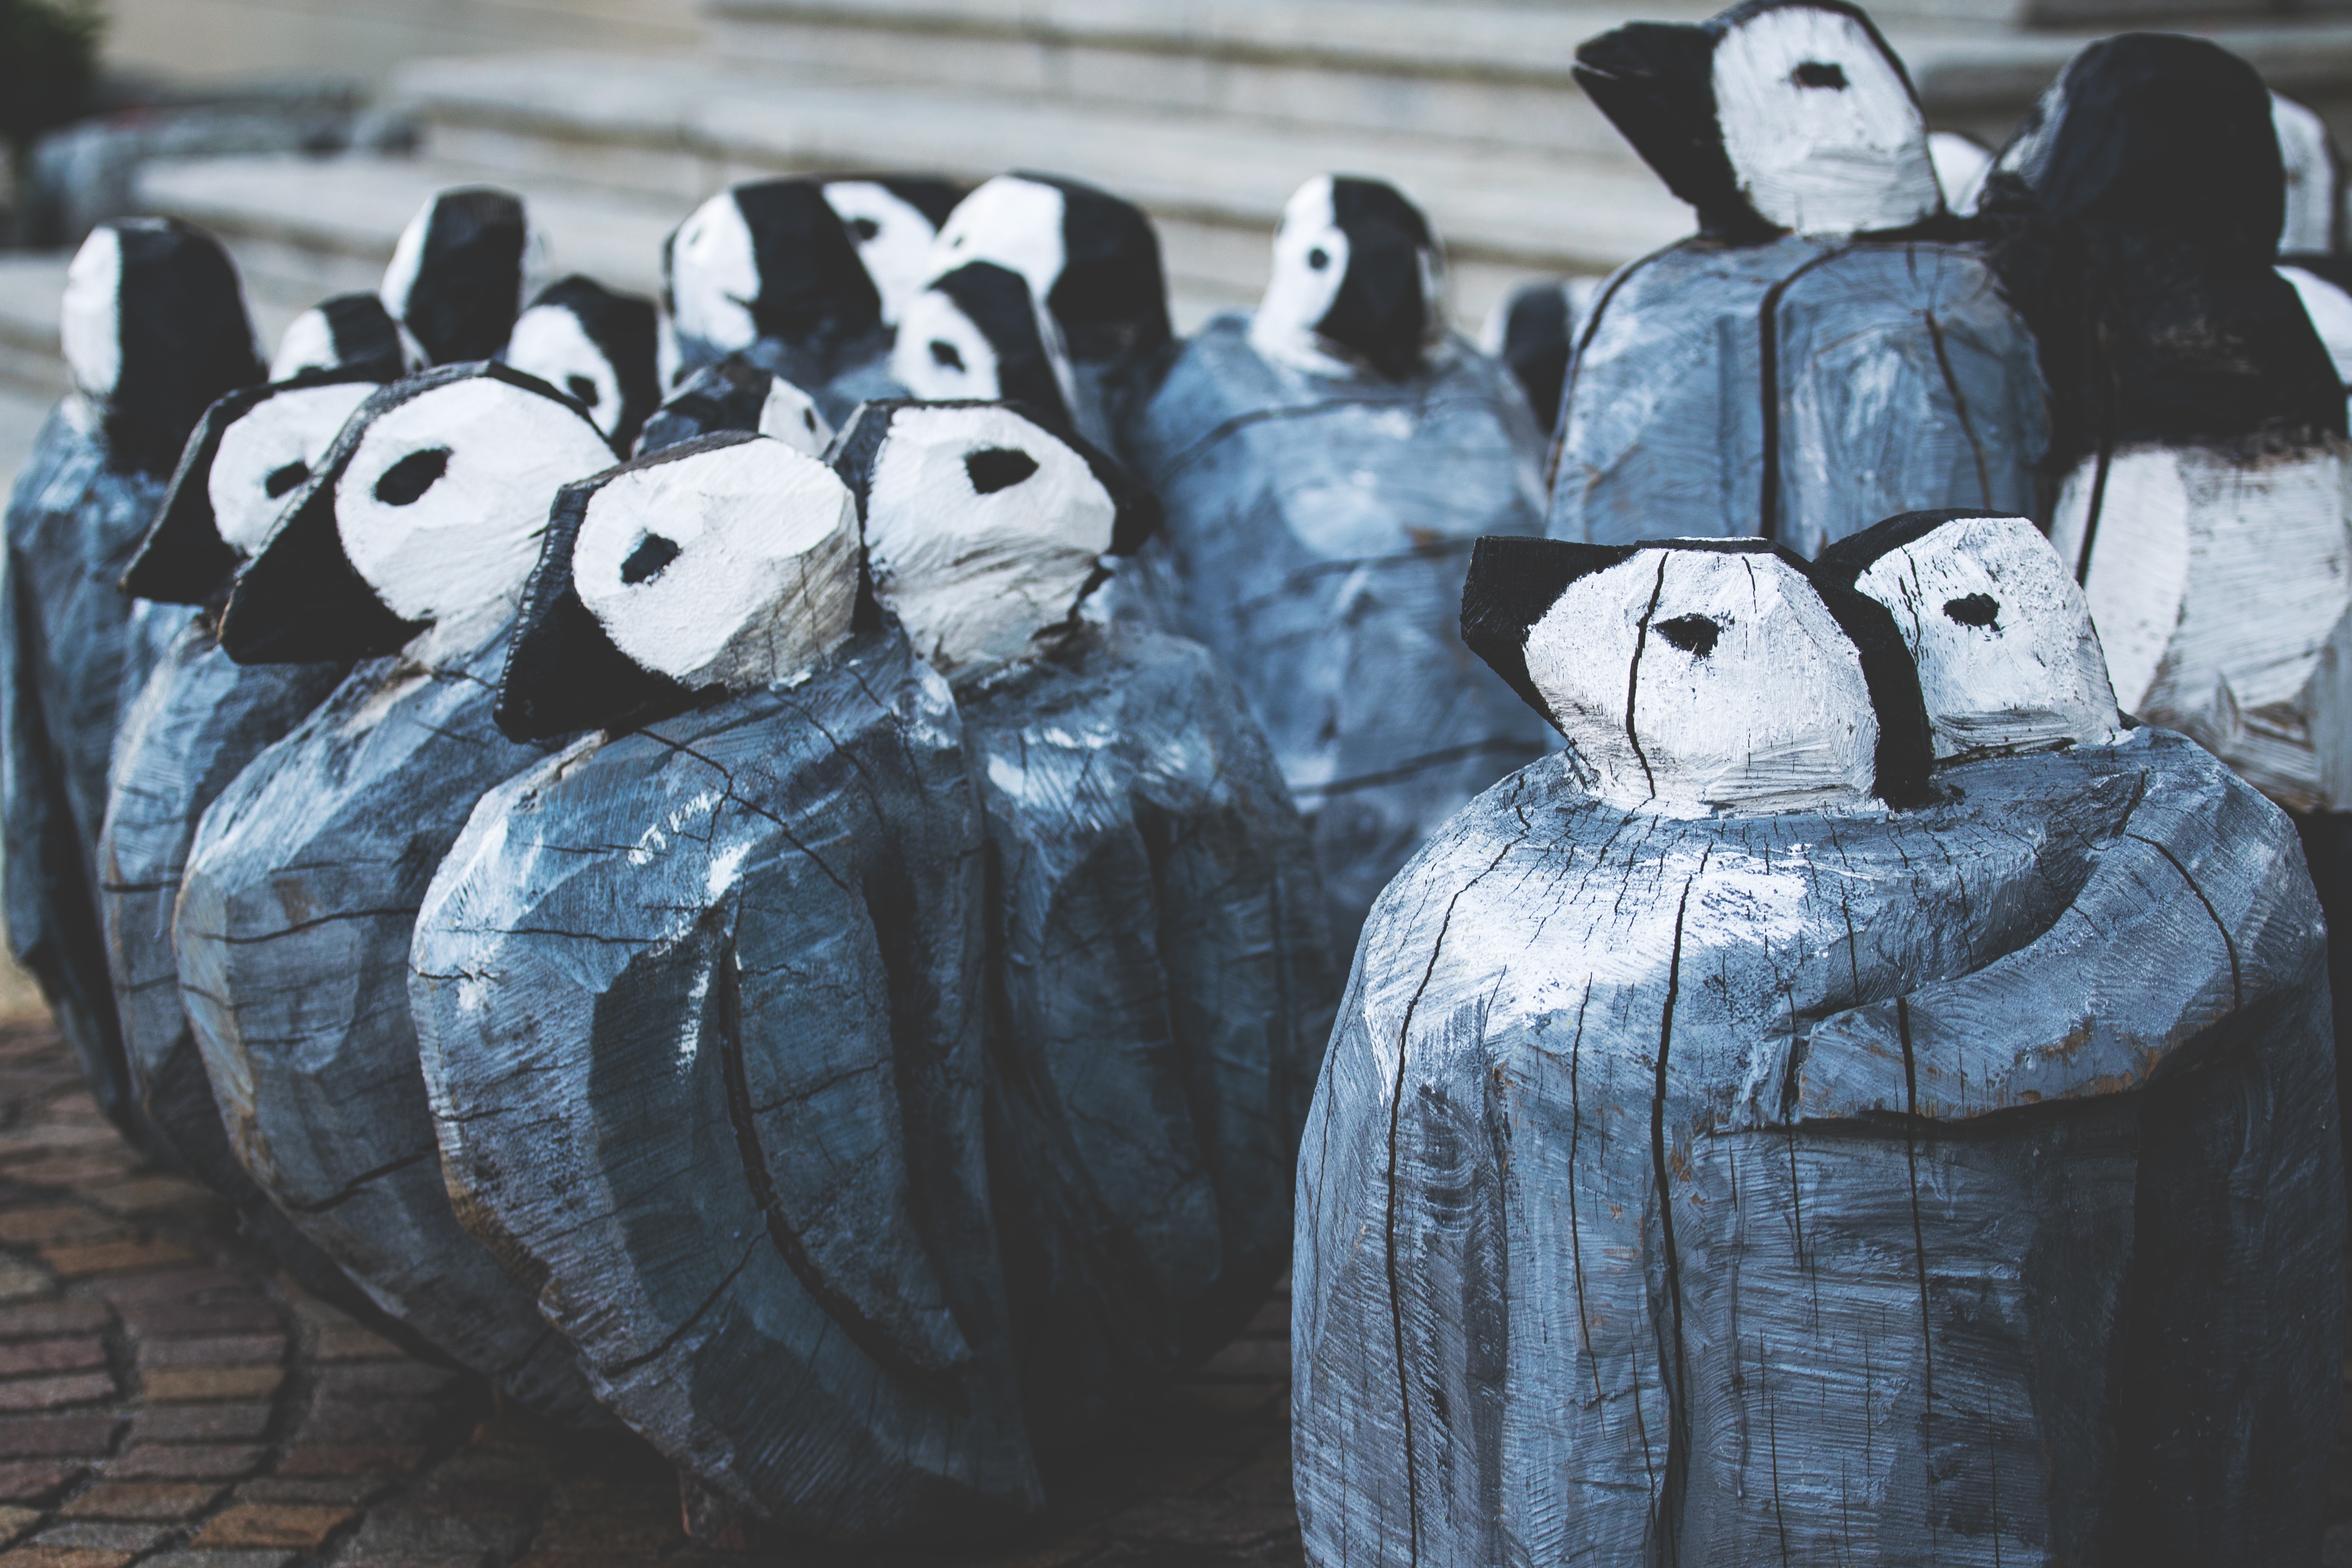
snow, winter, bird, group, wood, flock, rustic, decoration, blue, craft, together, artwork, carve, sculpture, art, creativity, carved, carving, figures, penguins, arts crafts, wood carving, flightless bird, wood craft